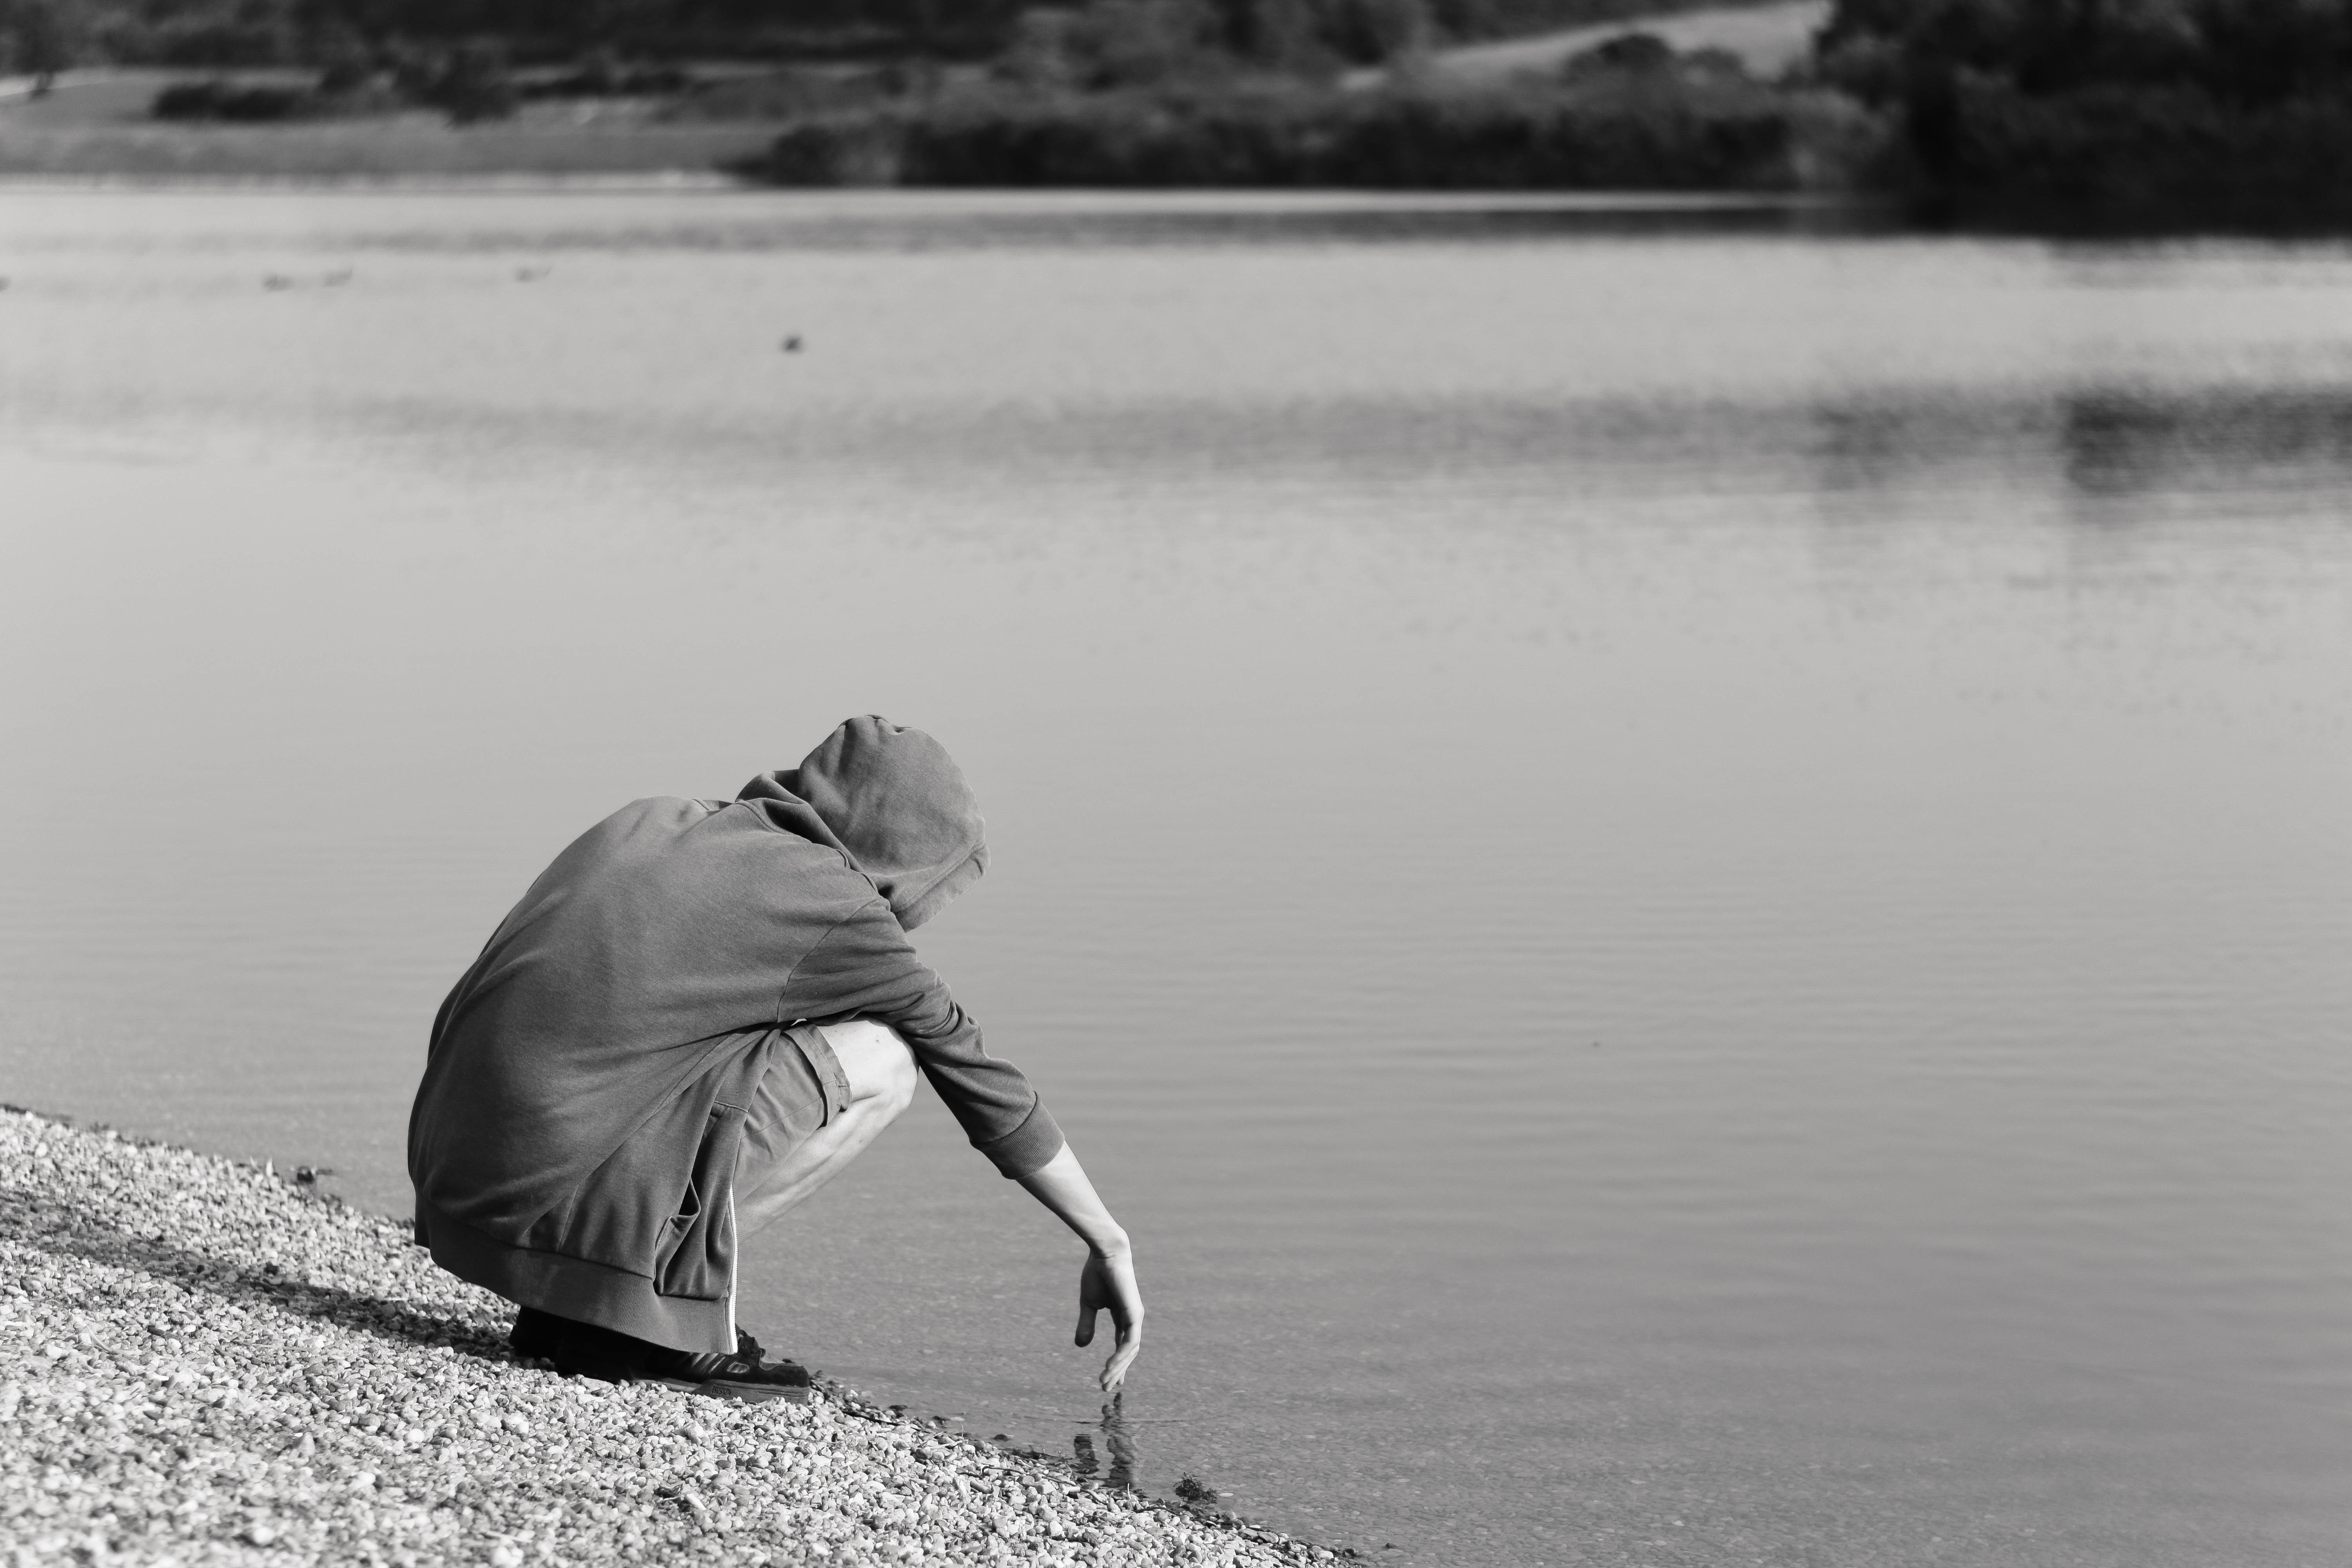
black and white, lake, monochrome, monochrome photography